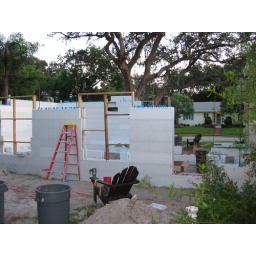
End of Day Two, door bucks are set in the walls